Russell Robertson

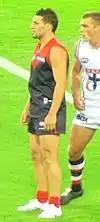
St Kilda's Leigh Fisher manning up on Russell Robertson

Robertson made his debut in the 1997 season. He did not take long to find his feet and became known as one of the game's most exciting forwards, taking numerous "Marks of the Week" (putting him in the running for Mark of the Year, however he never won the award). Robertson is known for his sometimes miraculous snap shots at goal as much as his accurate set shot kicking and was a regular feature in the Melbourne's senior side for well over a decade.